Si Phili

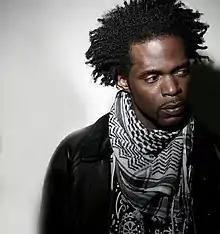

Simon Philbert (born 22 October 1974), known professionally as Si Phili, is a British rapper. He was a member of the former UK hip hop group Phi Life Cypher, which split in 2012.